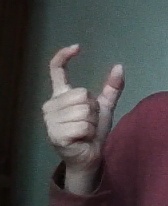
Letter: nun